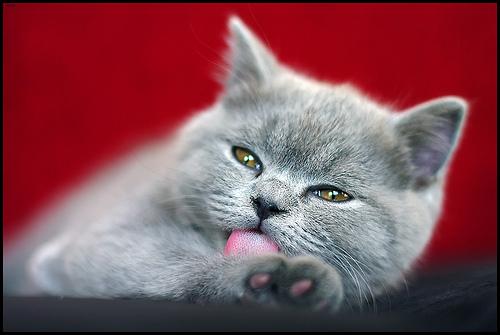
Breed: British Shorthair